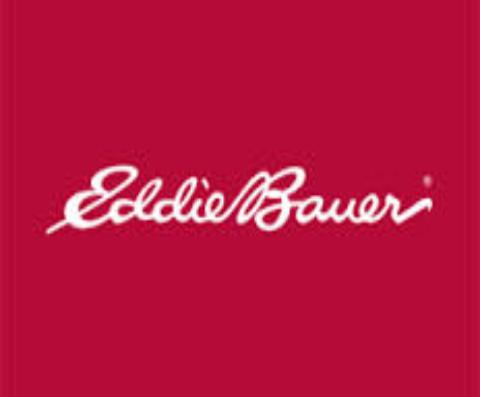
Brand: Eddie Bauer
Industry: Clothes